Warning: Do Not Play

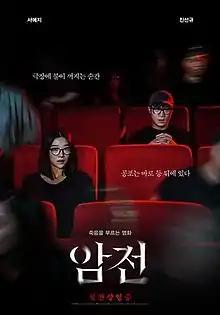
Theatrical release poster

Warning: Do Not Play is a 2019 South Korean horror/mystery film starring Seo Yea-ji and Jin Seon-kyu.